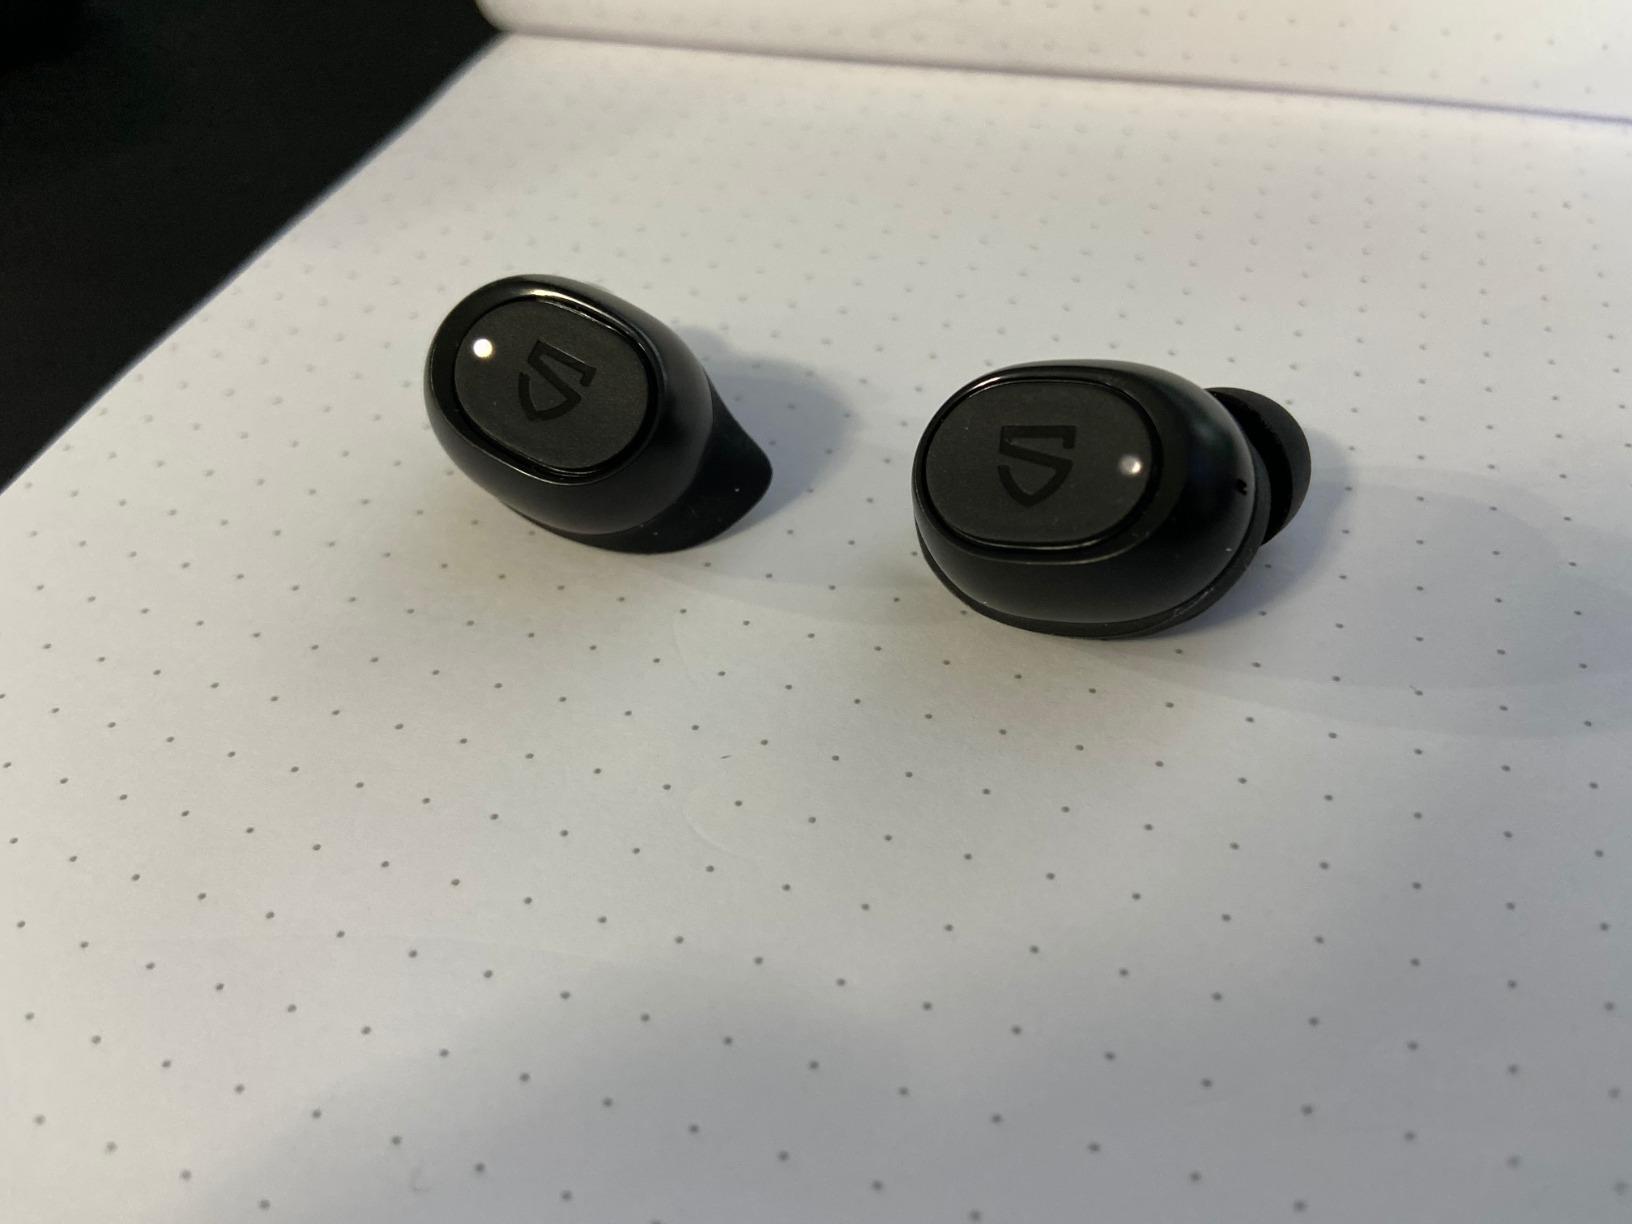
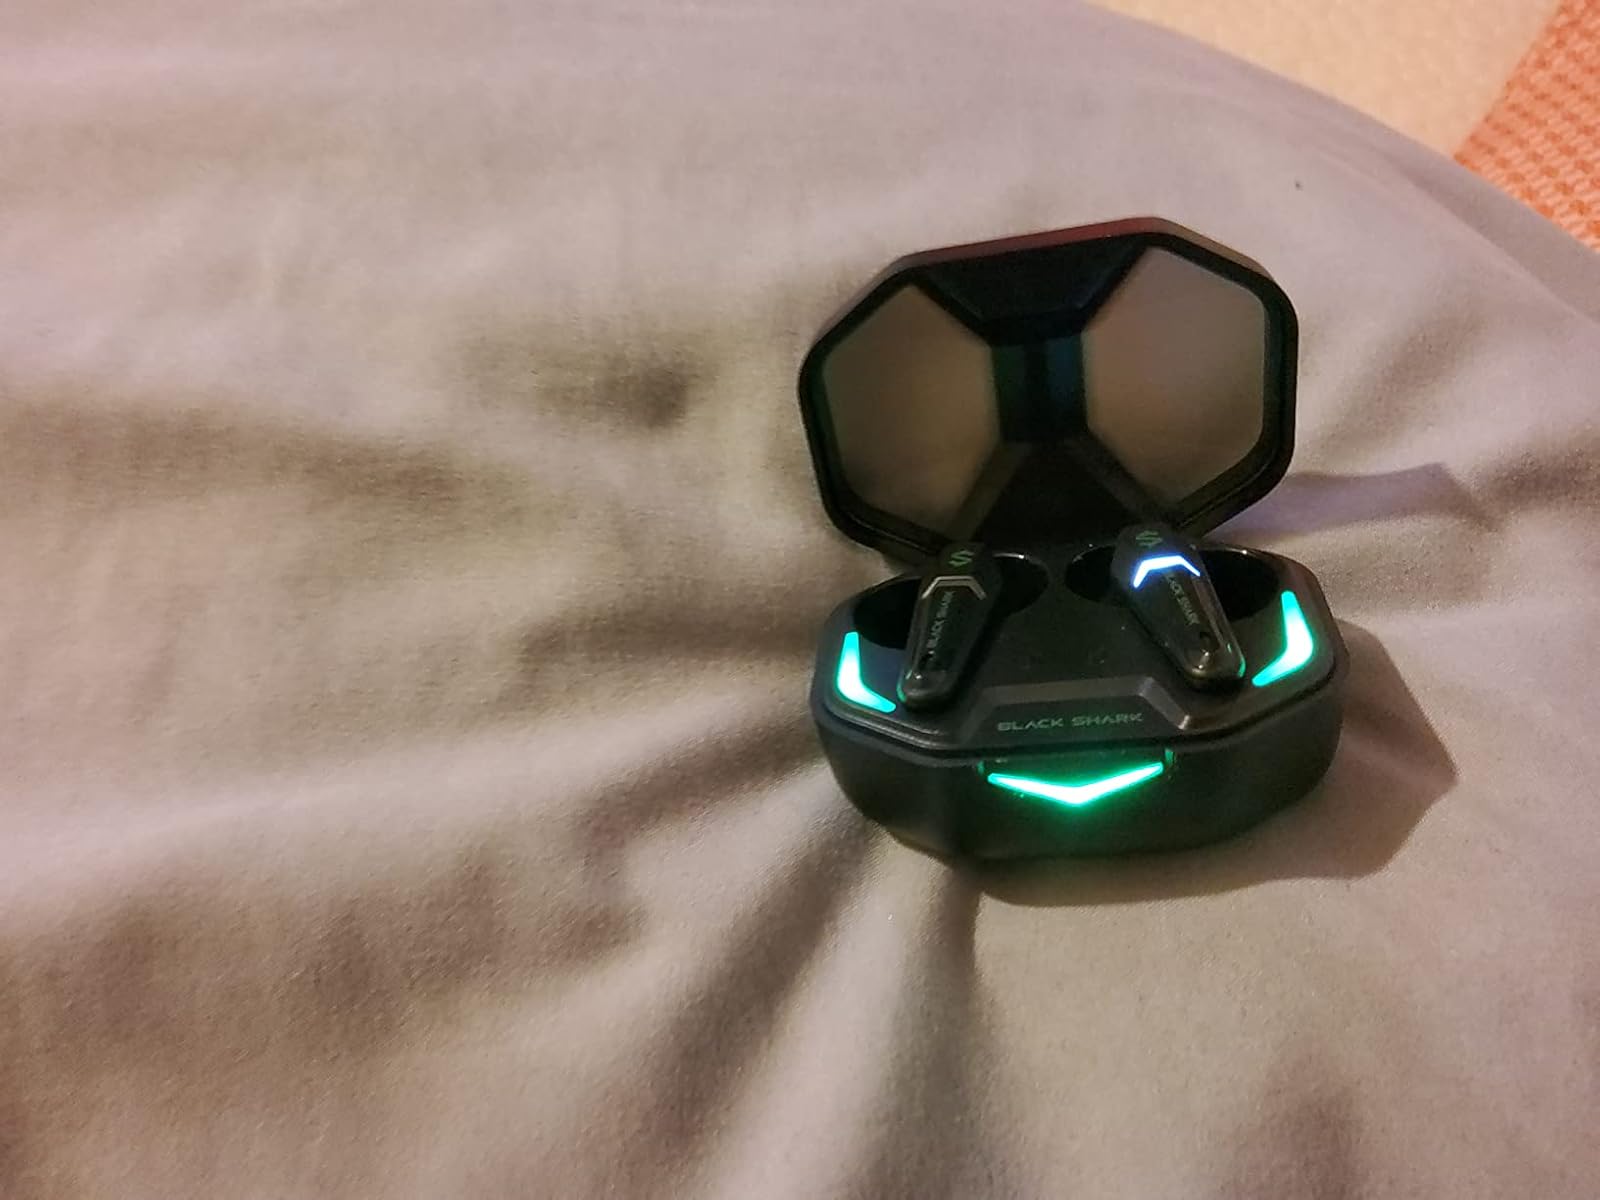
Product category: earbuds
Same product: no